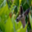
Label: deer